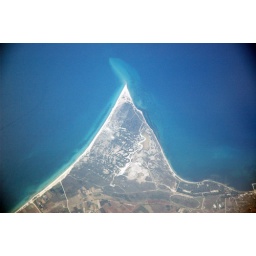
Shot from my seat in the plane. Thank god I had a window seat. Nikon D70s - Nikkor 18-70mm/f3.5-4.5